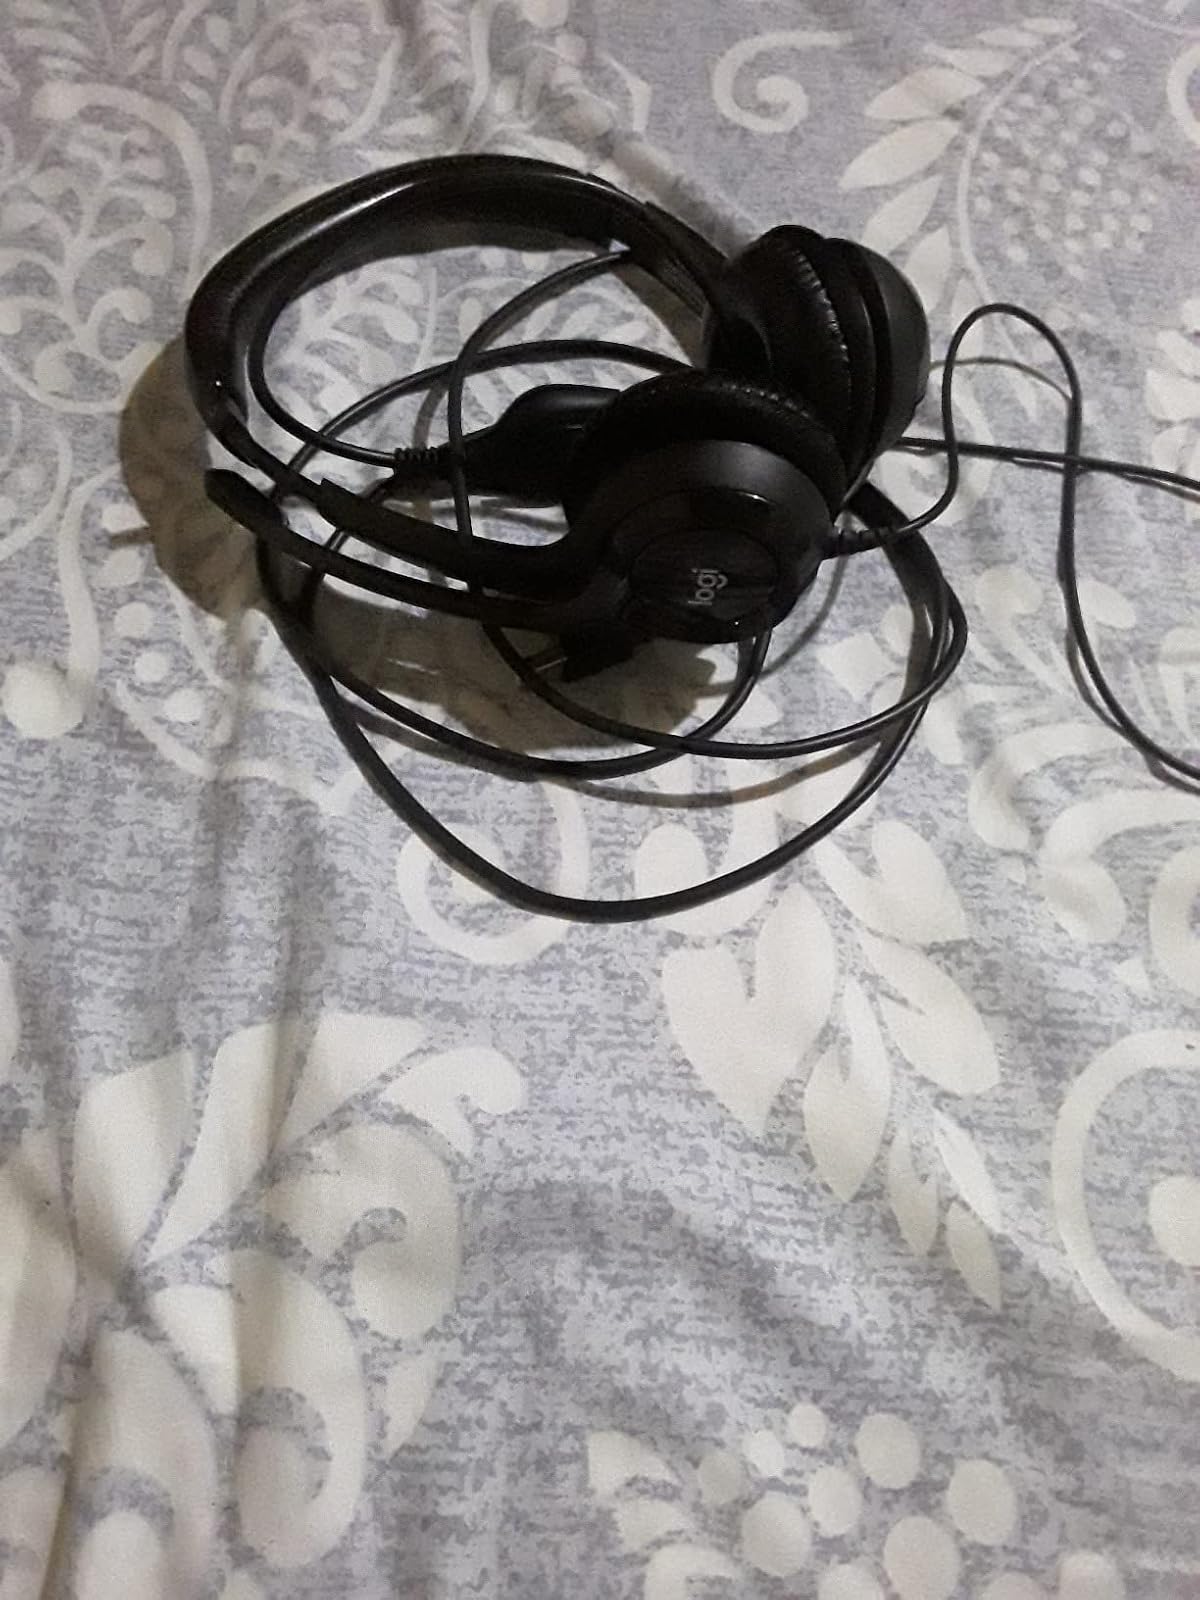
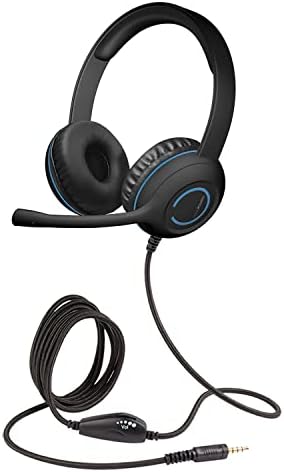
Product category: headphones
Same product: no